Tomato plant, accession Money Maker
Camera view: vertical (180 deg); turntable rotation: 30 degrees
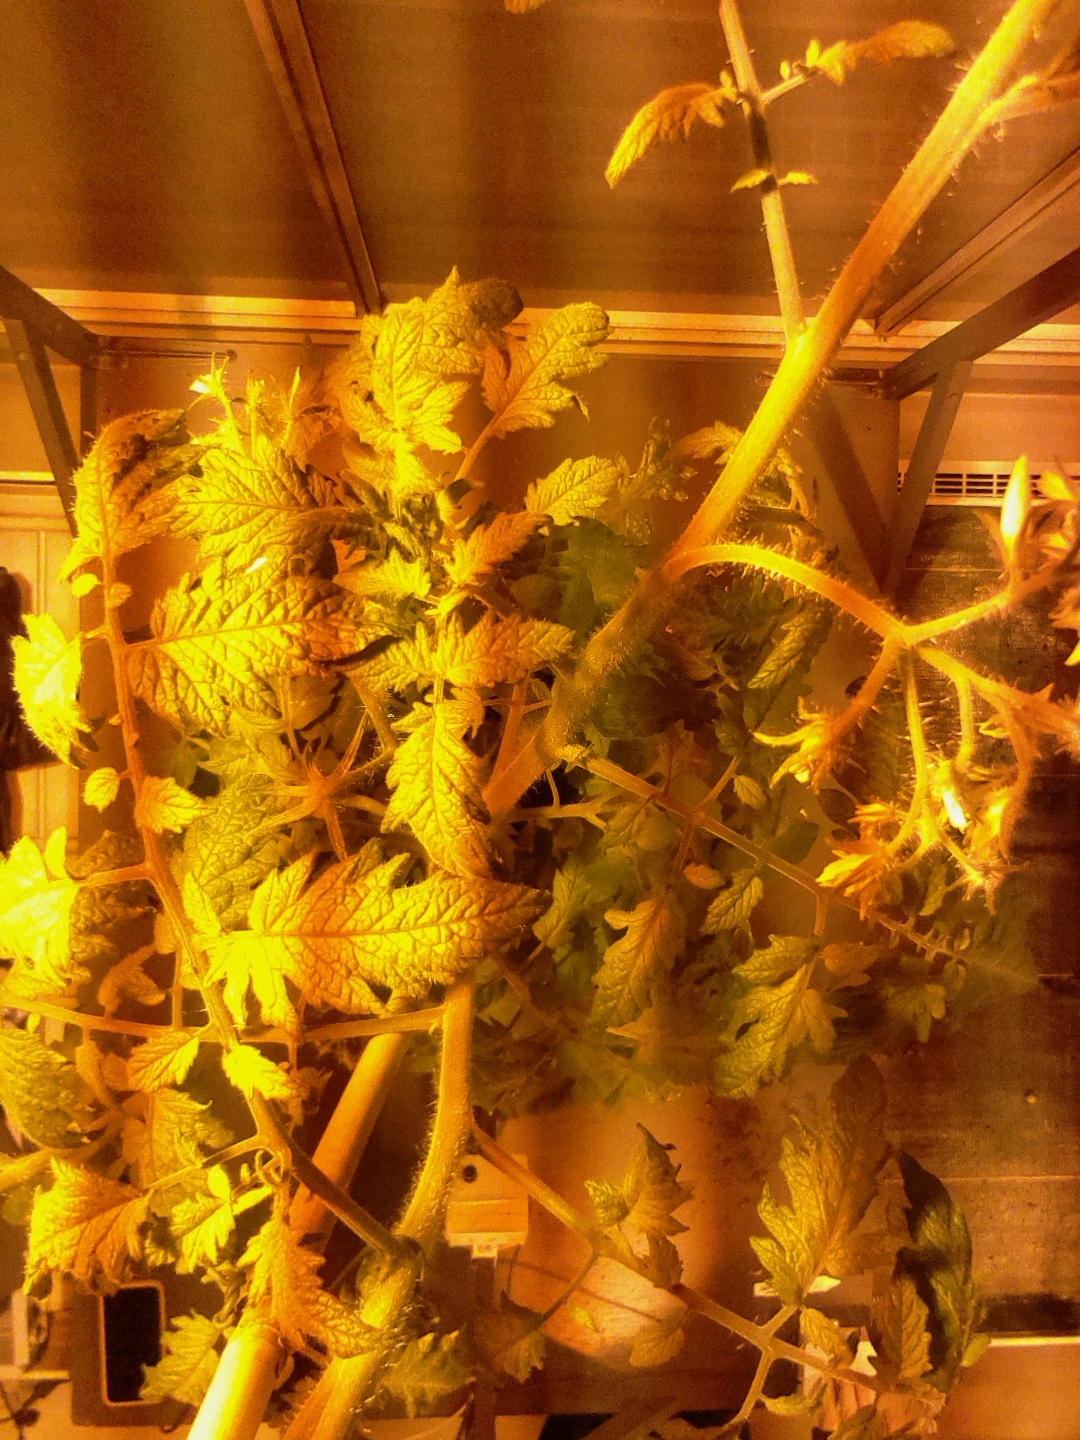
BBCH growth stage 72: 20%-30% of final fruit size